Moorish architecture

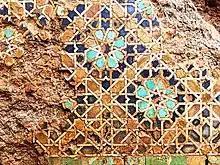
Example of "zellij" tilework (partly decayed) in the Marinid-era zawiya of Chellah in Morocco, arranged in mosaics to form geometric patterns

In Tunis, the Mosque complex of Yusuf Dey, built or begun around 1614–15 by Yusuf Dey (r. 1610–1637), is one of the earliest and most important examples that imported Ottoman elements into local architecture. Its congregational mosque is accompanied by a madrasa, a primary school, fountains, latrines, and even a café, many of which provided revenues for the upkeep of the complex. This arrangement is similar to Ottoman "külliye" complexes. It was also the first example of a "funerary mosque" in Tunis, as the complex includes the founder's mausoleum, dated to 1639. While the hypostyle form of the mosque and the pyramidal roof of the mausoleum reflect traditional architecture in the region, the minaret's octagonal shaft reflects the influence of the "pencil"-shaped Ottoman minarets. In this period, octagonal minarets often distinguished mosques following the Hanafi "maddhab" (which was associated with the Ottomans), while mosques which continued to follow the Maliki "maddhab" (predominant in the Maghreb) continued to employ traditional square-shaft minarets.